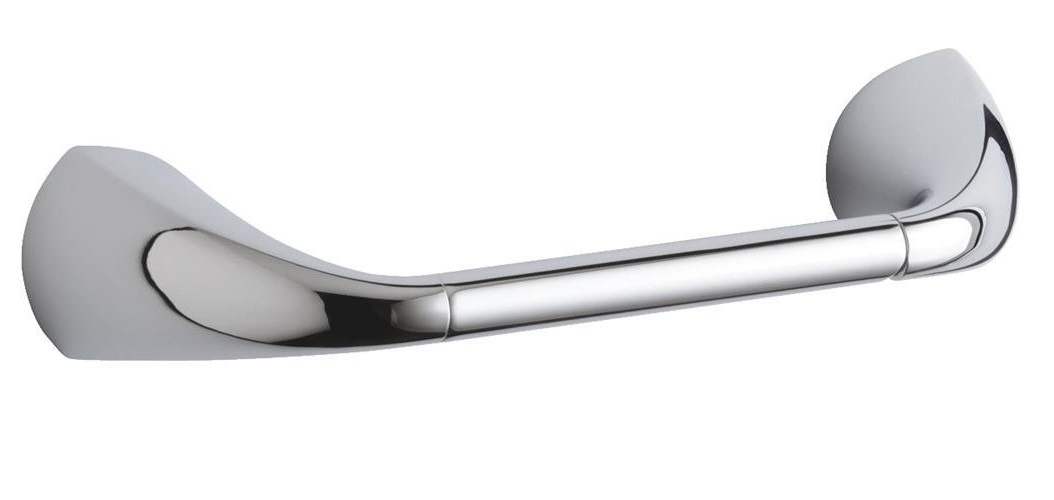
Kohler R37054-CP Mistos Toilet Paper Holder, Chrome, Metal
Brand: Kohler
Highlights: Mistos FInish : Chrome Number of Rolls: 1 roll Mount Type: Wall Mount Assembled Length: 10-1/4" Hardware Included Material: Metal Assembled Height: 2-1/8" Assembled Width: 3-1/8" Pivoting holder makes changing toilet tissue quick and simple Premium metal construction for durability Corrosion and tarnish resistant Tools and installation template included
Category: Home & Garden > Bathroom Accessories > Toilet Paper Holders